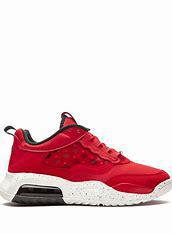
Brand: Jordan
Model: Max 200